90th Minnesota Legislature

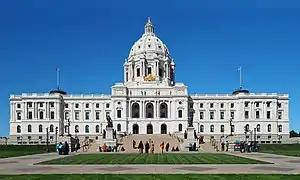
Minnesota State Capitol

The Ninetieth Minnesota Legislature was the legislature of the U.S. state of Minnesota from January 3, 2017 to January 7, 2019. It was composed of the Senate and the House of Representatives, based on the results of the 2016 Senate election and the 2016 House election. It first convened and held its regular session in Saint Paul from January 3 to May 22, 2017, and from February 20 to May 20, 2018. A special session to complete unfinished business was held from May 23 to 26, 2017.